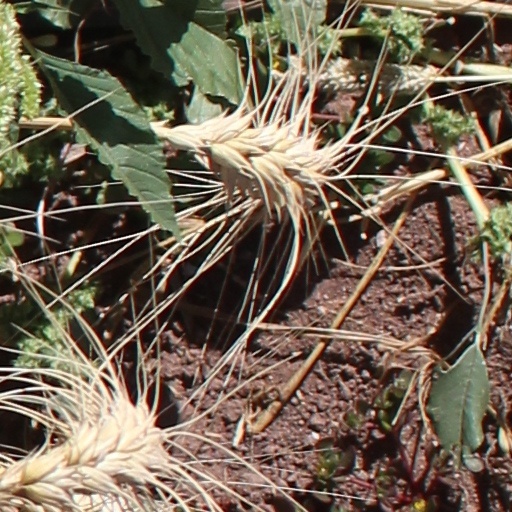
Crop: wheat